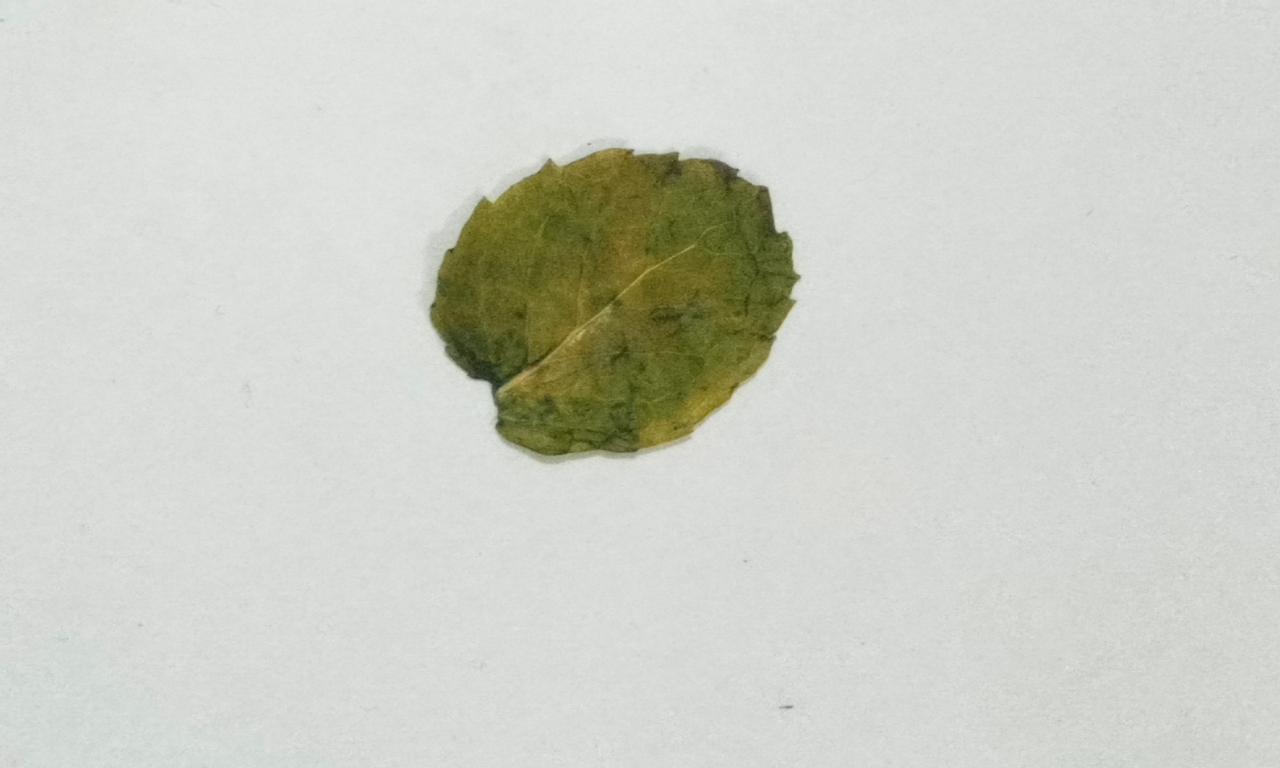
Label: Dried